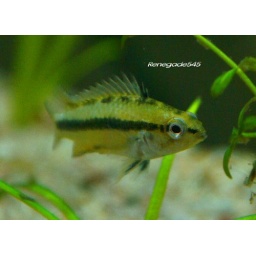
Small female A. trifasciata in a nice yellow breeding dress.